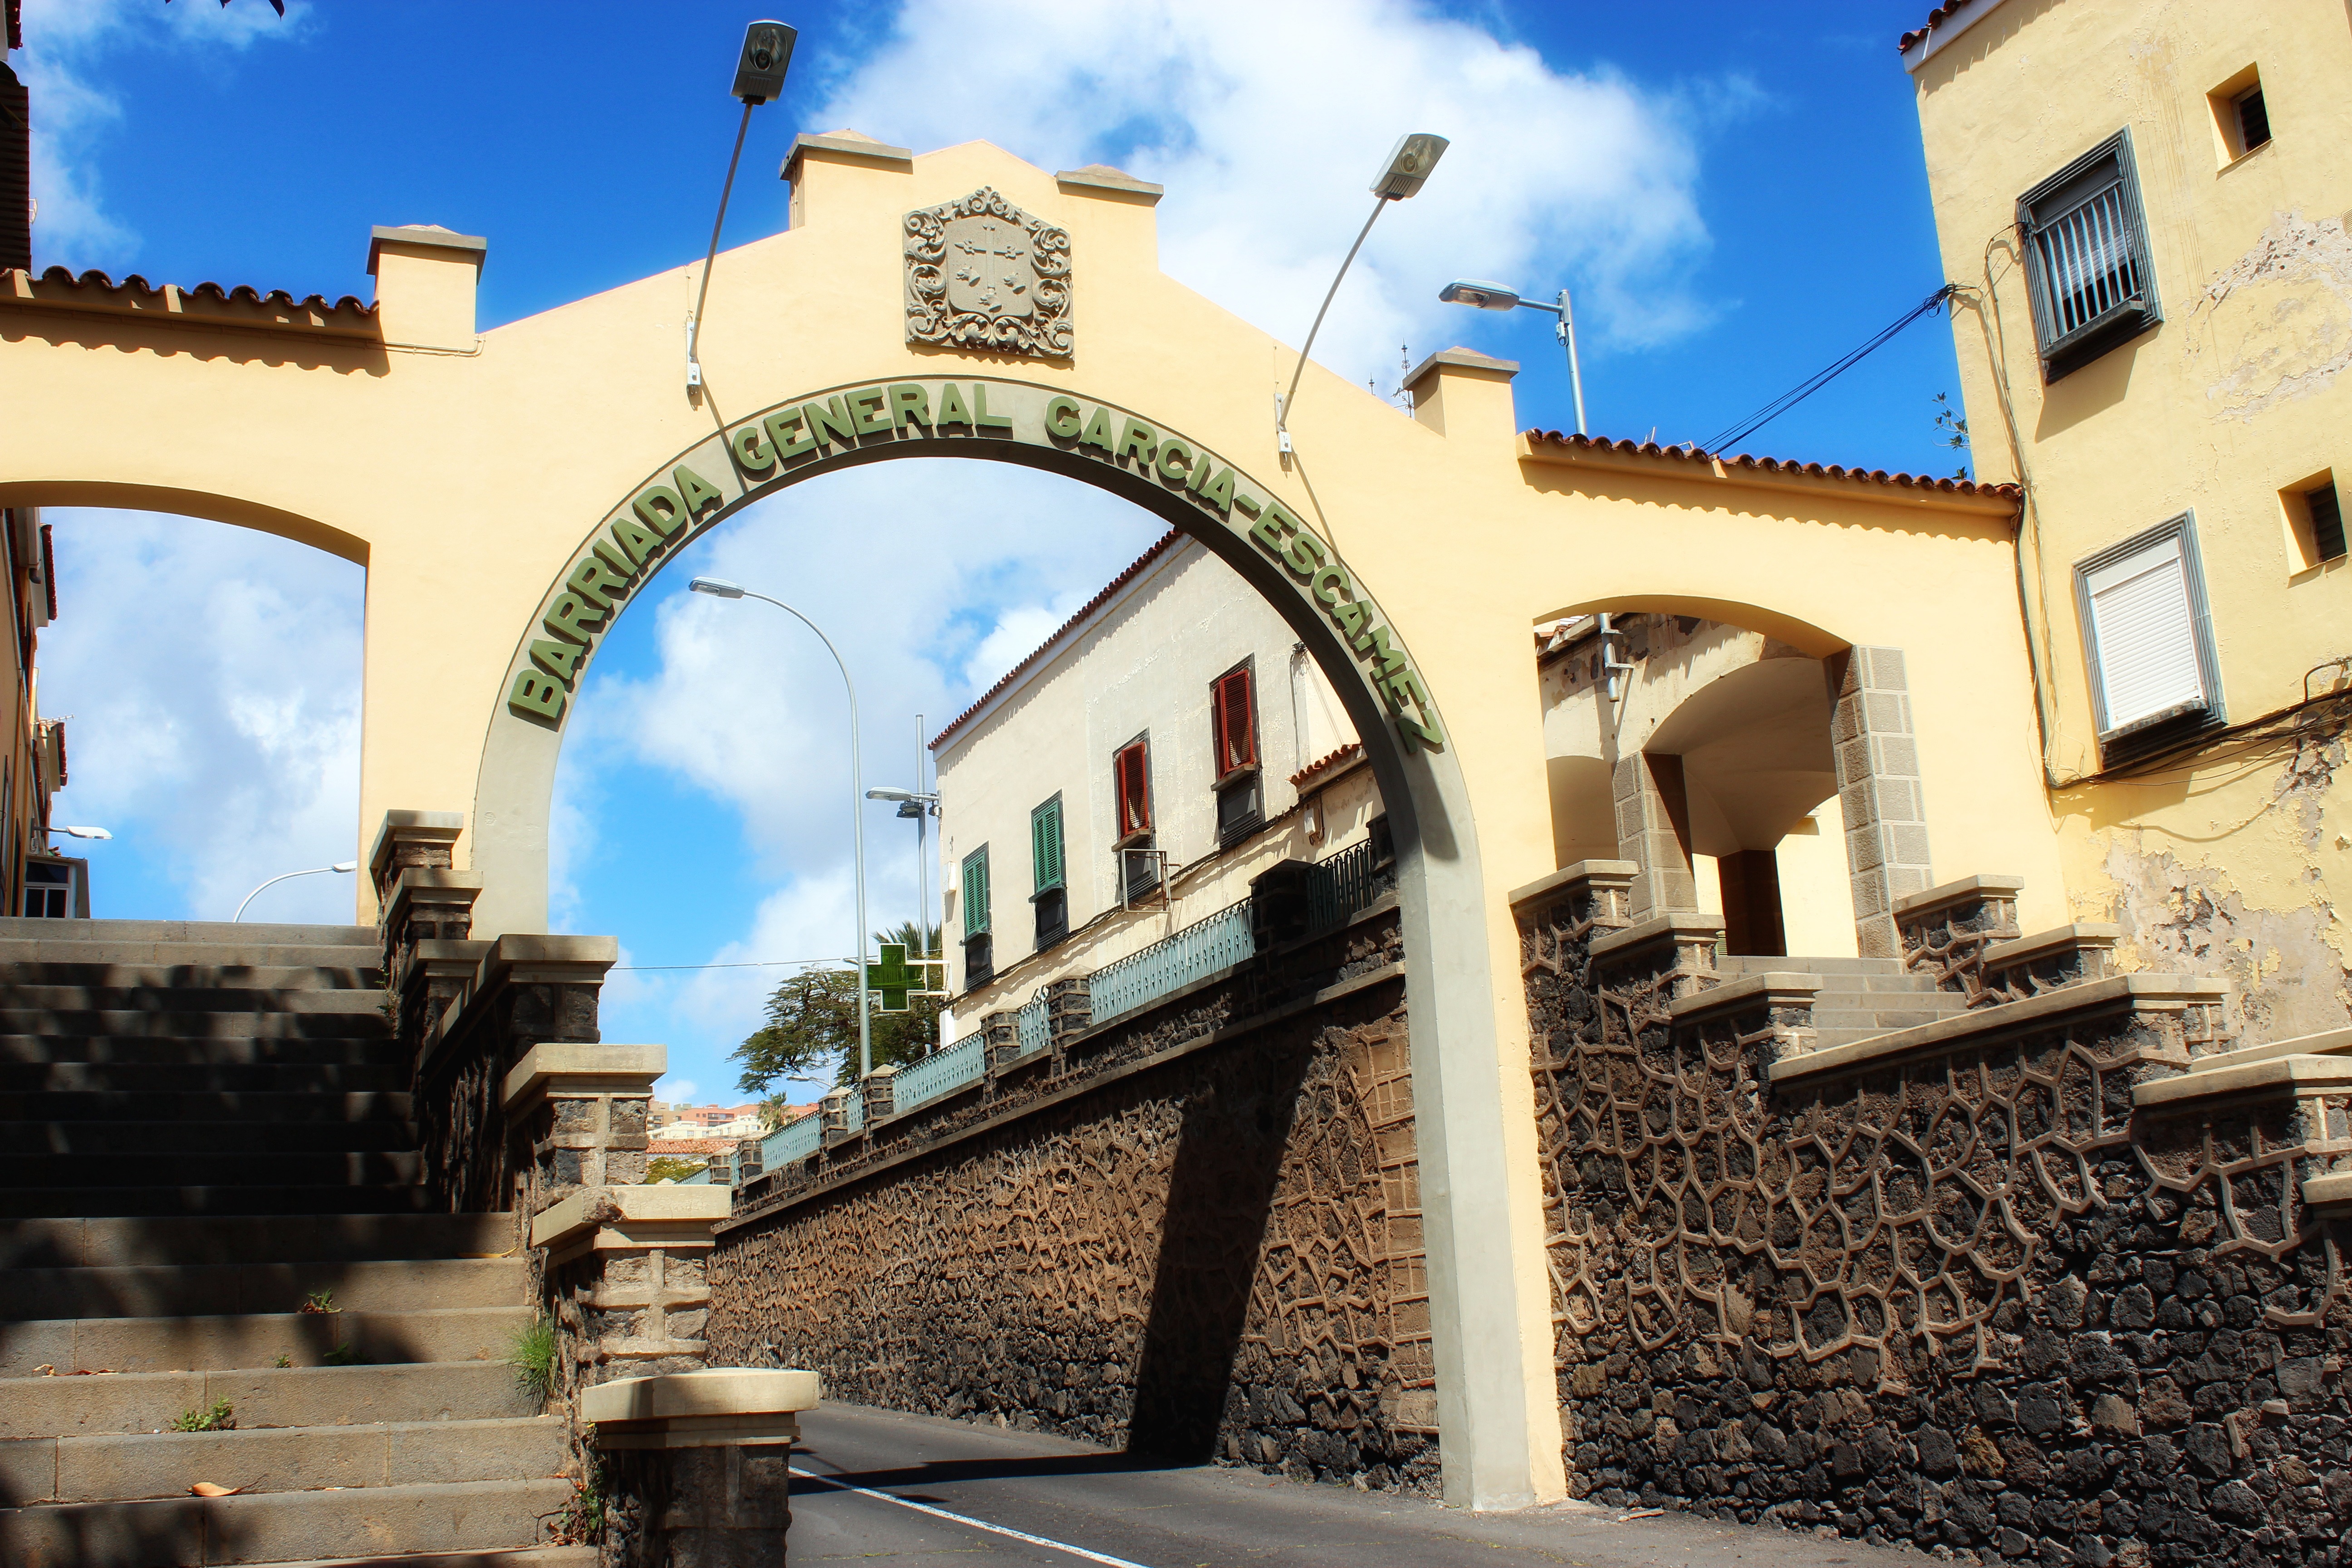
architecture, sky, town, city, urban, steps, vacation, travel, transport, arch, tropical, holiday, landmark, tourism, clouds, buildings, tenerife, estate, tropics, gateway, destinations